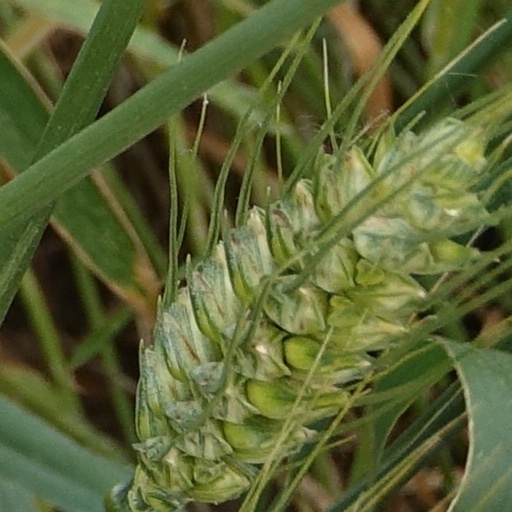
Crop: wheat